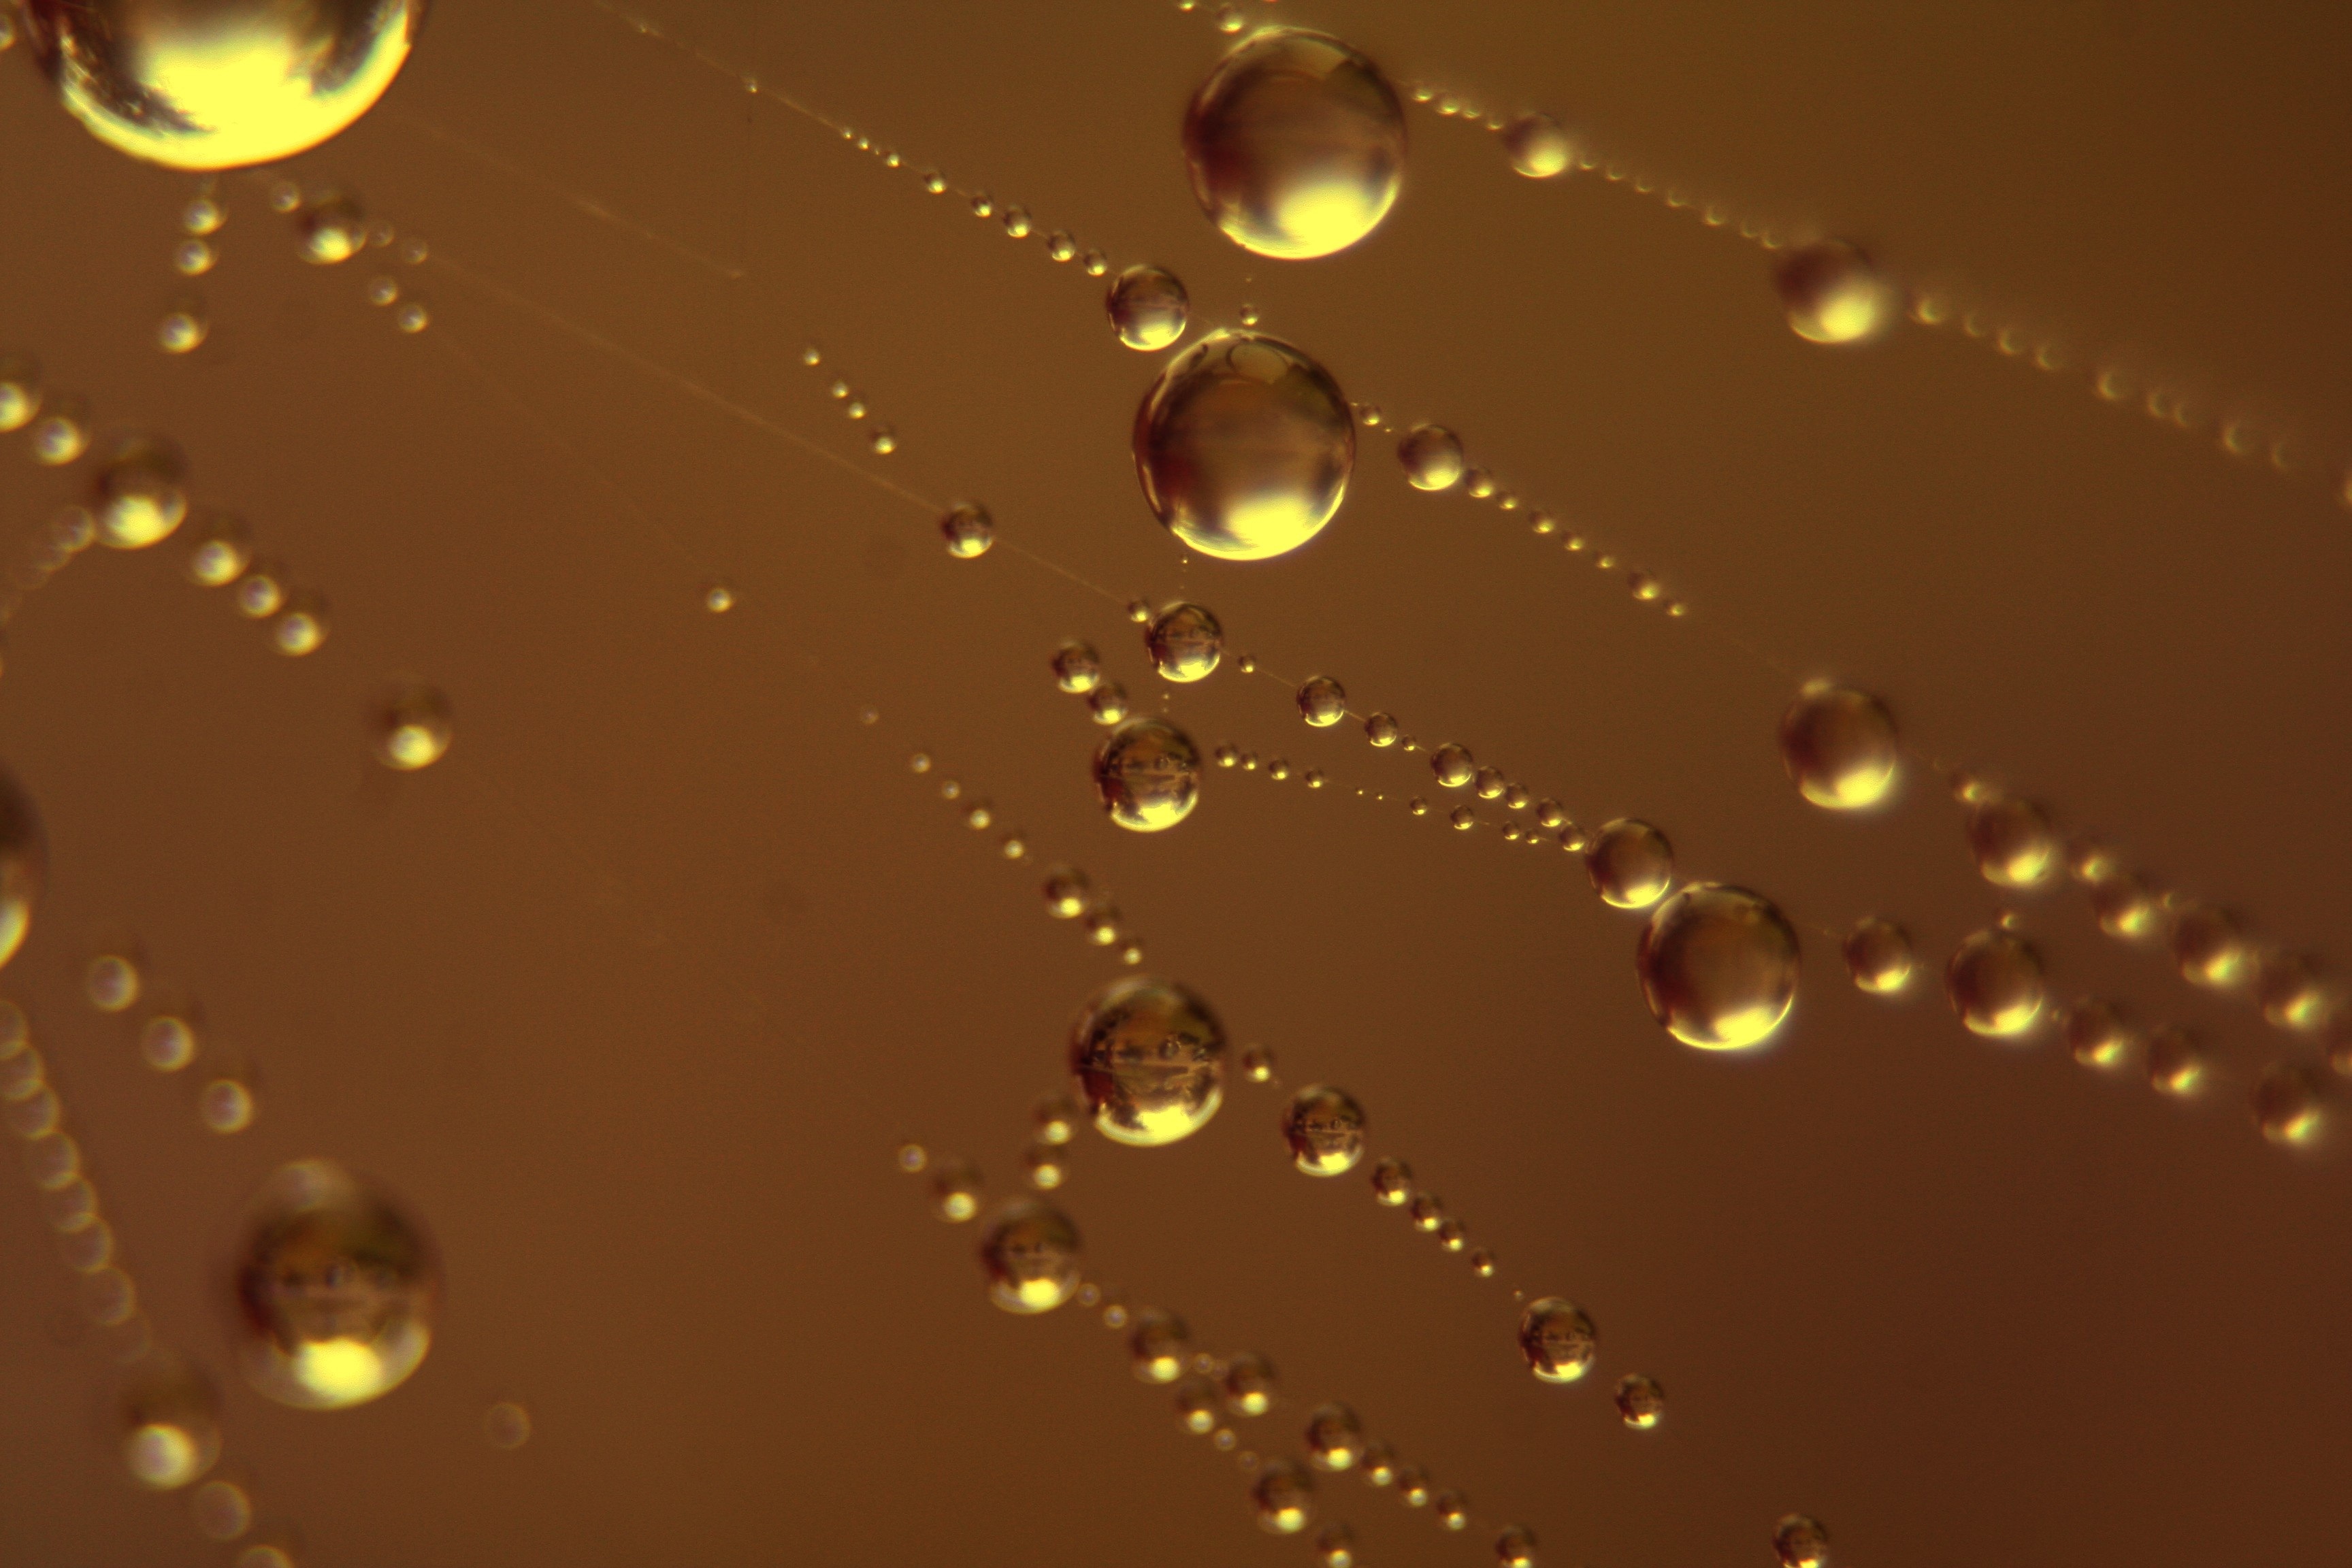
water, drop, dew, close, drip, circle, spider web, close up, dewdrop, moisture, morgentau, macro photography, computer wallpaper